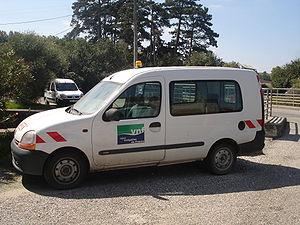
France, Haute-Garonne (31), Canal du Midi, port de Négra, voiture de service des voies navigables de France
Voies navigables de France est un établissement public à caractère administratif français chargé de gérer la majeure partie du réseau des voies navigables de France et dont la tutelle de l'État est exercée par la direction générale des Infrastructures, des Transports et de la Mer du ministère de l'Écologie.